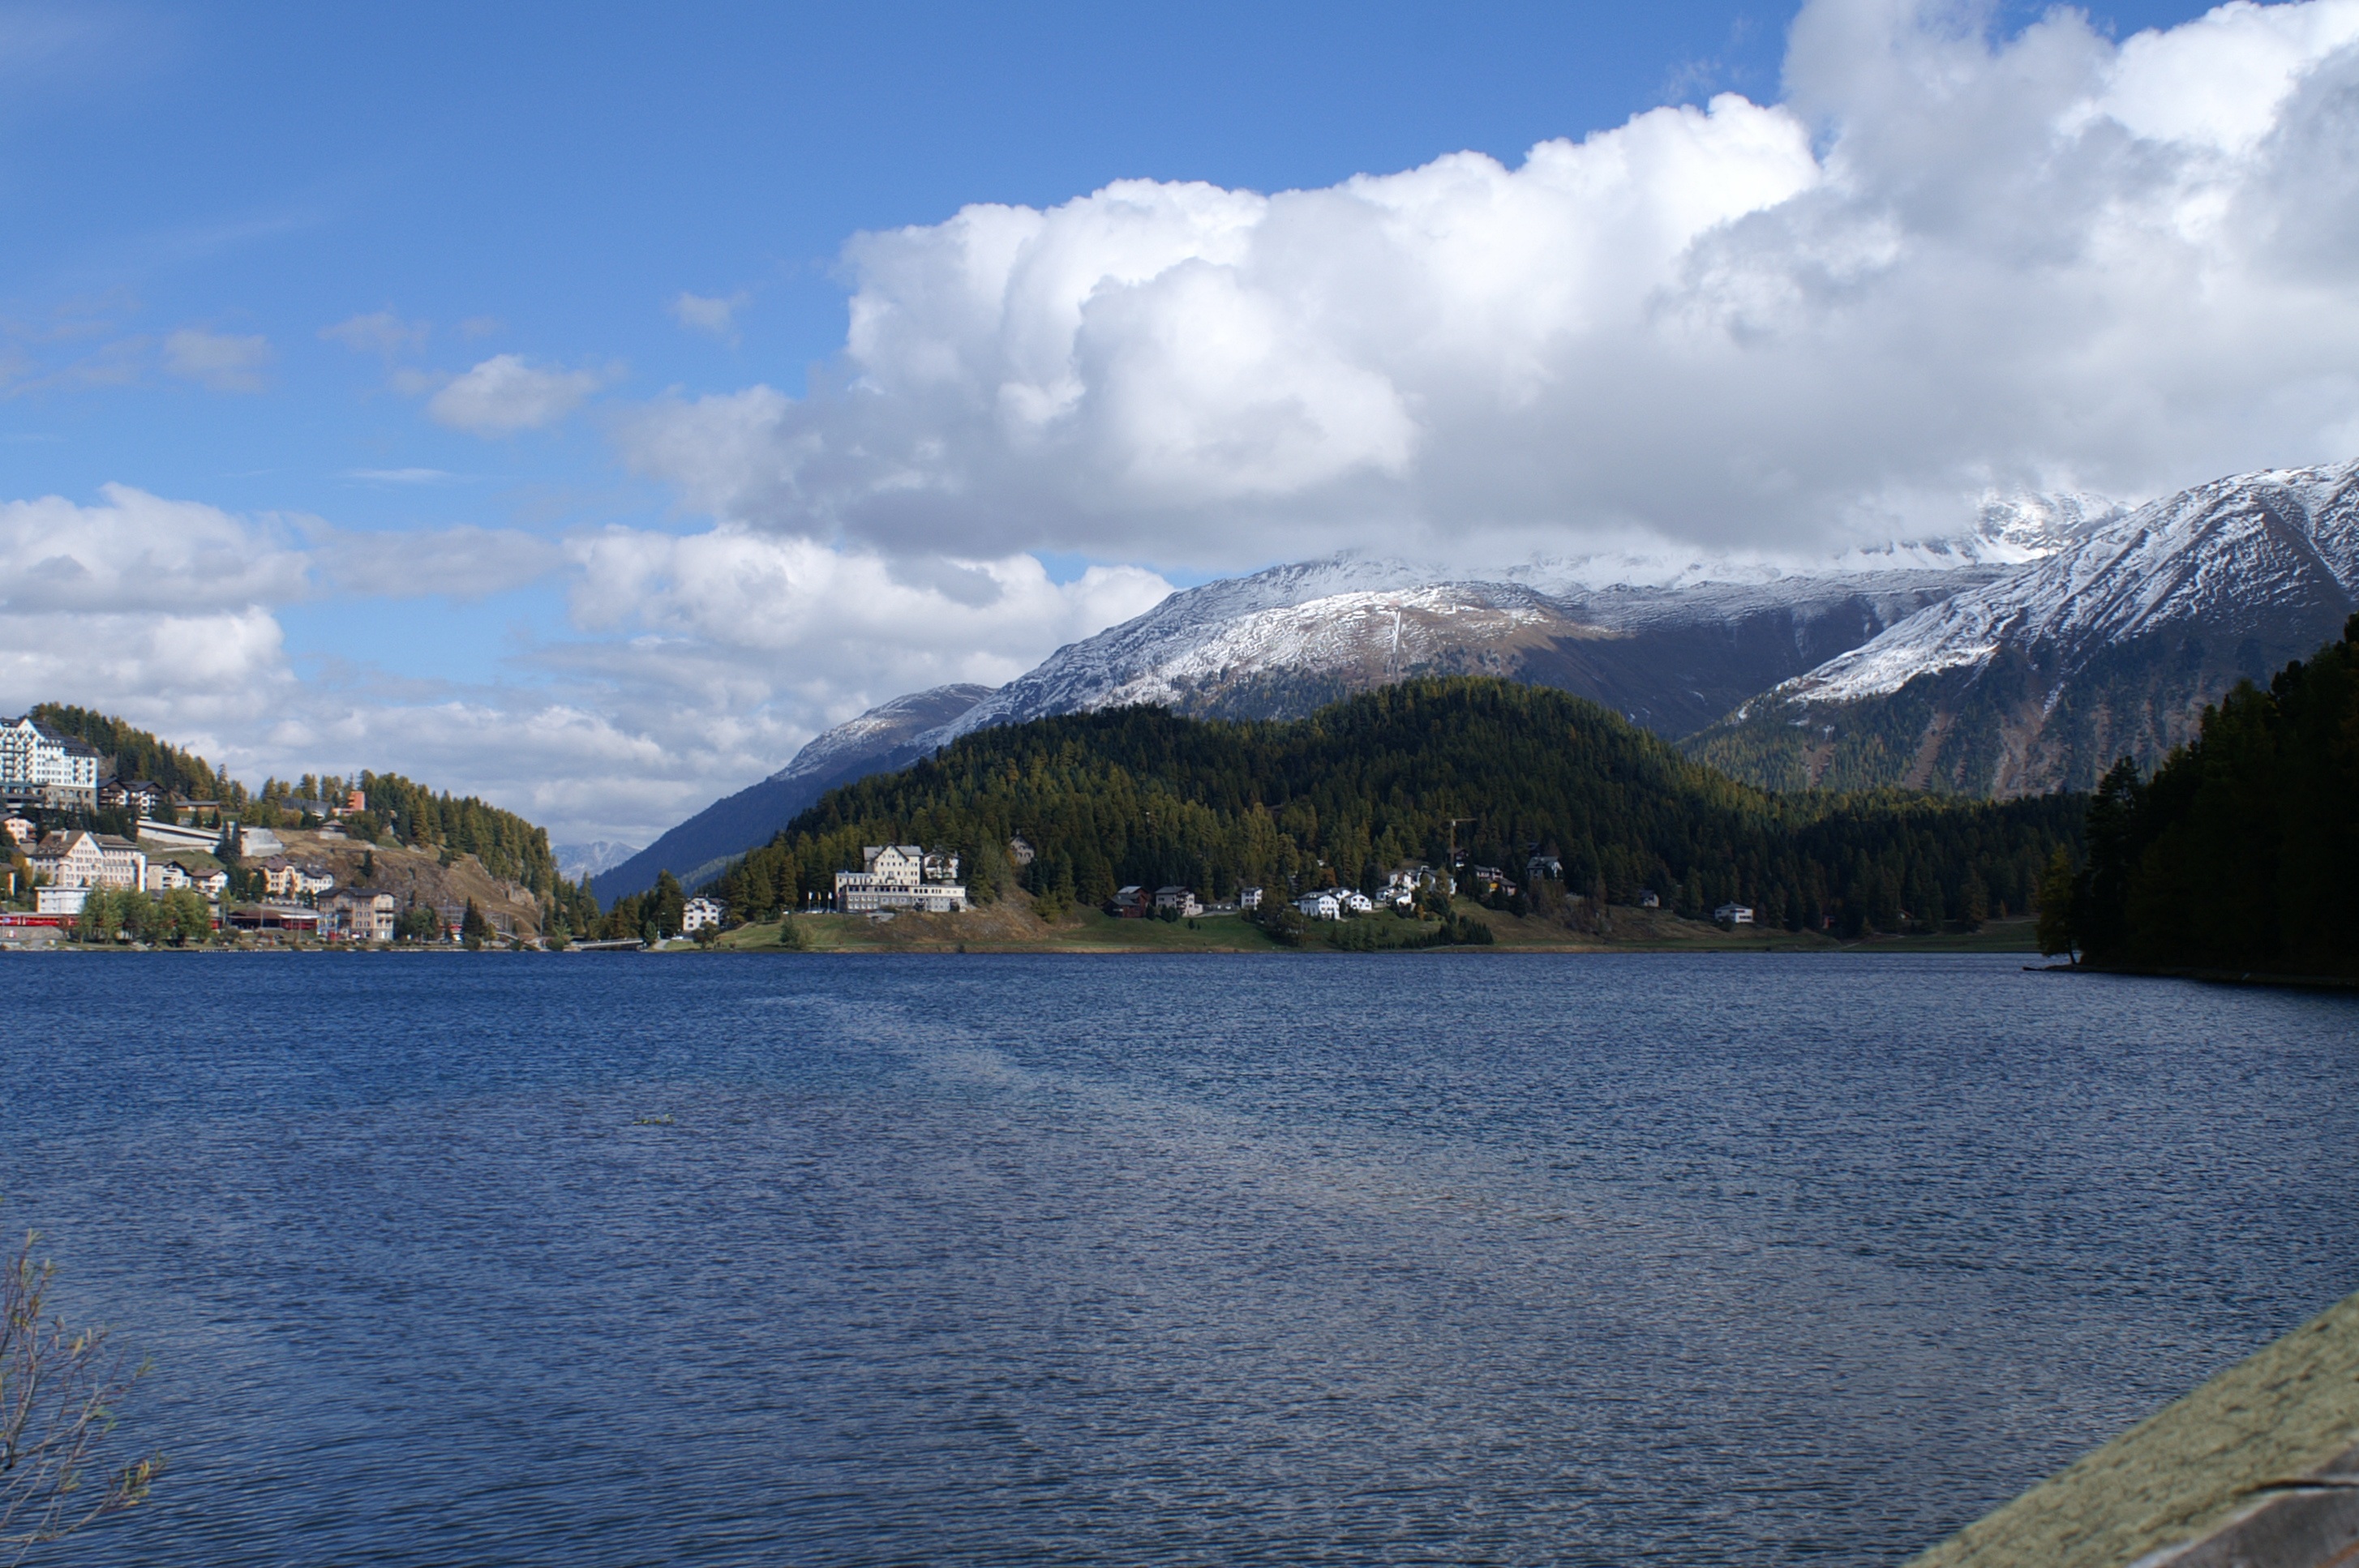
landscape, sea, water, mountain, cloud, sky, lake, mountain range, reflection, vehicle, bay, blue, fjord, reservoir, highland, body of water, clouds, loch, landform, cumulus clouds, geographical feature, mountainous landforms, glacial landform